Arab Organization for Industrialization

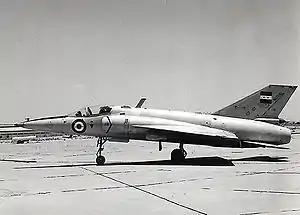
prototype Helwan HA-300 manufactured at the AOI Aircraft Factory, for which the AOI Engine Factory produced E-300 engines.

The AOI's "Aircraft Factory" (abbreviated "ACF") was established in 1950 as Helwan Aircraft Factory and is a key aerospace manufacturer in Egypt. It is located in Helwan.